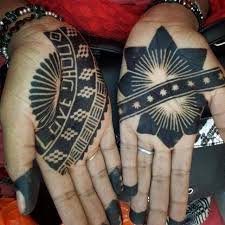
Nataal bii ngeen ma yónnee ag jigéen ju tàllal ñaari loxoom ñi ngi ko fuddën fuddën su rafet. Takk na ay njara yu ñuul ci loxo bi ak ay jaaro baaraam yu weex.